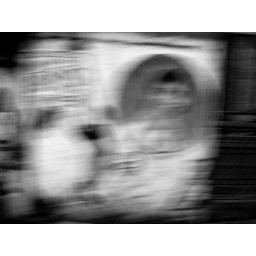
a wall painted with a football player ...  from teh last world cup ... in west bengal we love foot ball